Zenon Nowak

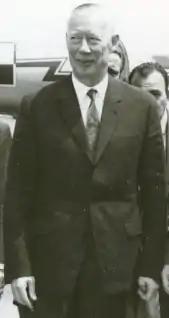

Zenon Nowak (27 January 1905 – 21 August 1980) was a Communist activist and politician in the People's Republic of Poland. He was one of the members of the pro-Soviet Natolin faction of the PZPR Central Committee during the Polish October of 1956.